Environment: real
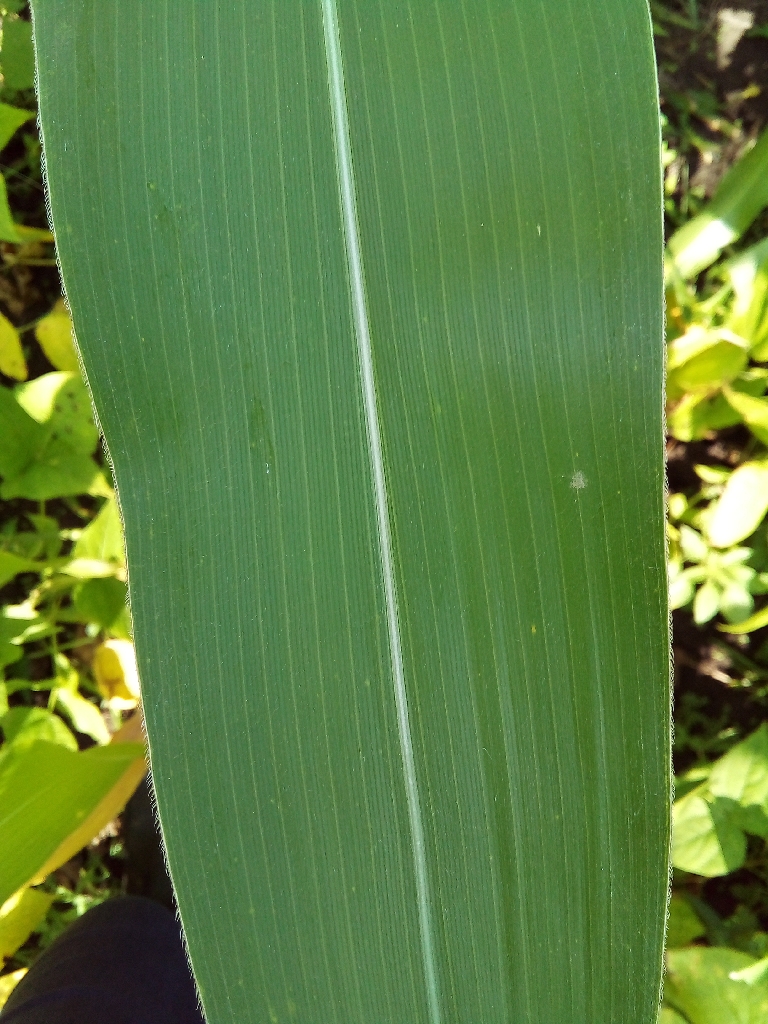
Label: healthy